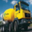
Label: truck